Oman–Saudi Arabia border

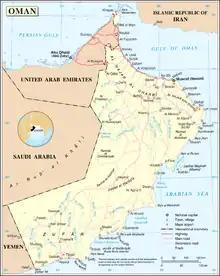
Map of Oman, with Saudi Arabia to the west

The Oman–Saudi Arabia border is 658 km (409 mi) in length and runs from the tripoint with the United Arab Emirates in the north to the tripoint with Yemen in the south-west.